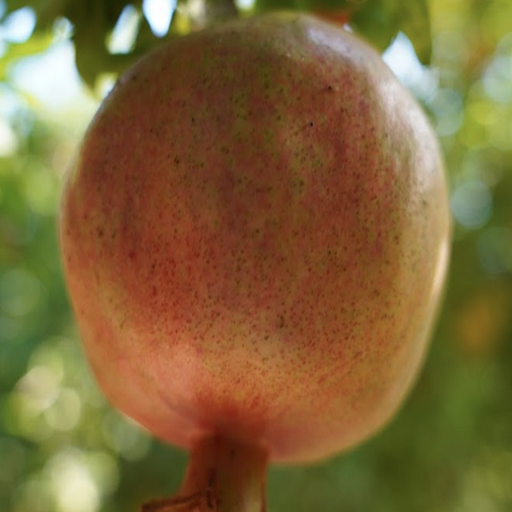
Label: Healthy